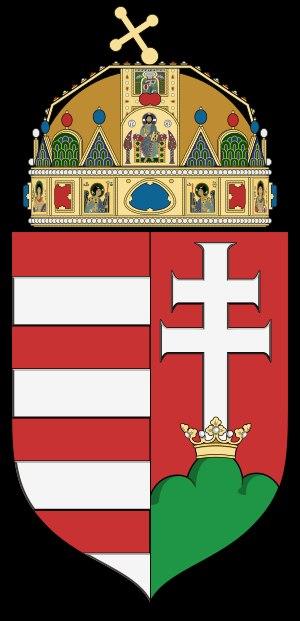
La cathédrale Saint-Martin est une cathédrale catholique dans la capitale de la Slovaquie, Bratislava. Il est situé à la frontière ouest du centre historique de la ville au-dessous le château de Bratislava. C'est la plus grande ainsi que l'une des plus anciennes églises à Bratislava, connue en particulier pour les souverains y ayant déjà été couronnés dans le Royaume de Hongrie.